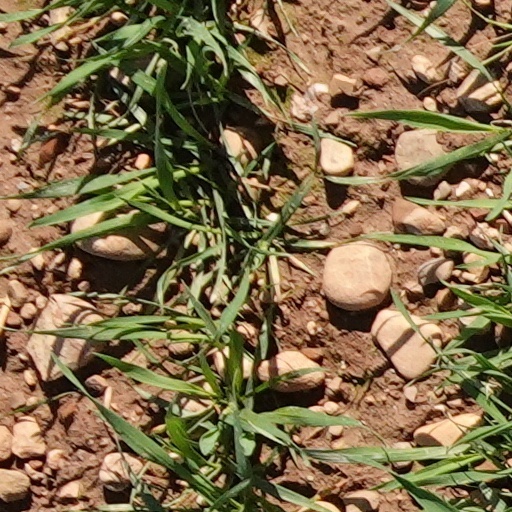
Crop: wheat